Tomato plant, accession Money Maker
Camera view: vertical (180 deg); turntable rotation: 150 degrees
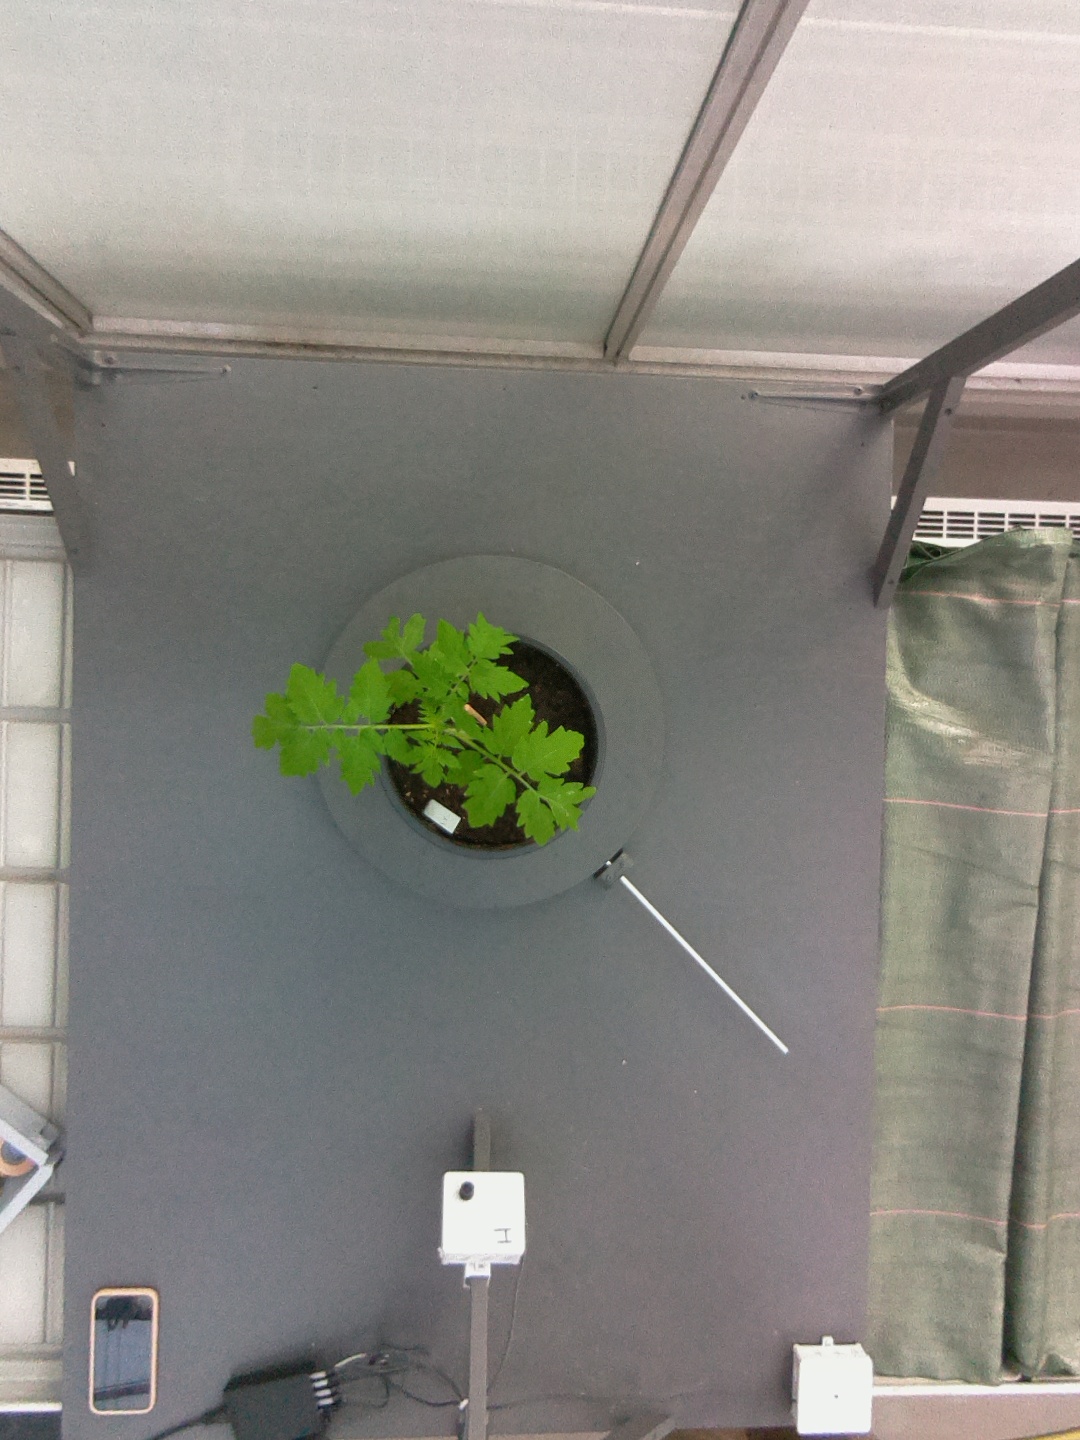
BBCH growth stage 13: 6 of true leaves visible